Answer in natural language. Considering the relative positions, where is tall floor lamp with fabric shade with respect to modern black sofa? Choose between the following options: above or below
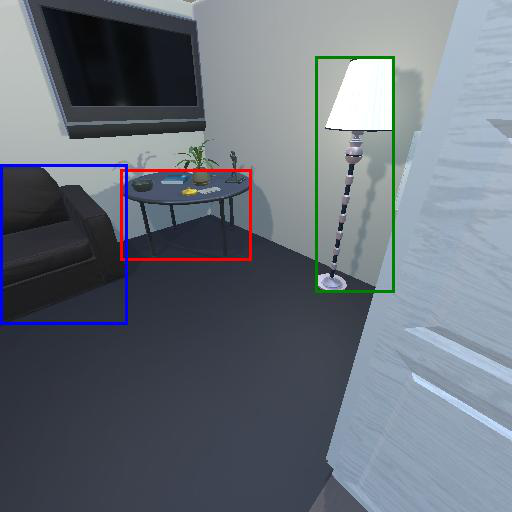
<answer>above</answer>